Central Unit

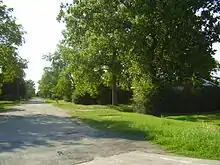
Smithville

The Smithville Prison Property, near the northwest corner of Texas State Highway 6 and U.S. Highway 90A and east of the runway of Sugar Land Regional Airport, had employee housing and farmland. In 2010 it had of land. In February 2011 it had of land. Smithville was adjacent to the airport's southeast corner. The road in Smithville was lined with trees. The prison warden and other top officials lived there.